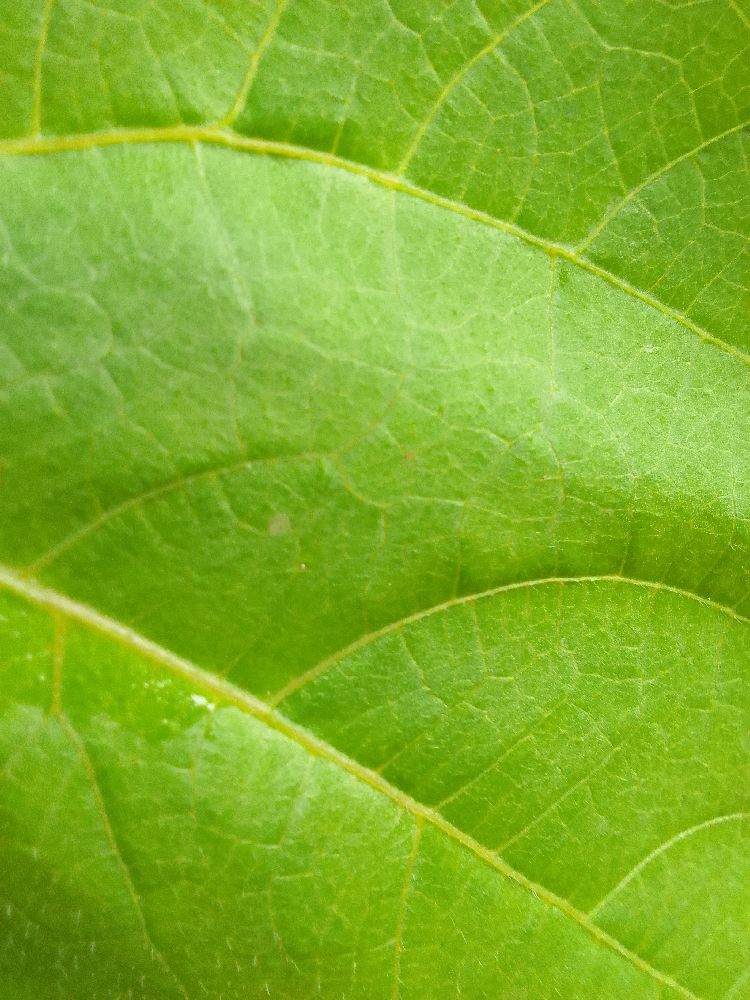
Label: healthy